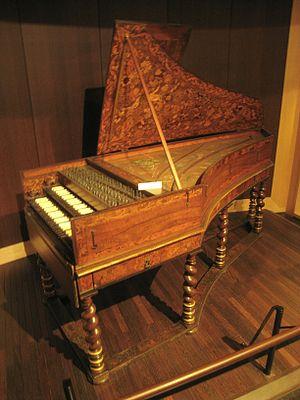
Vincent Tibaut est un facteur français de clavecins établi à Toulouse.
Gustav Leonhardt est un claveciniste, organiste, chef de chœur et chef d'orchestre néerlandais.